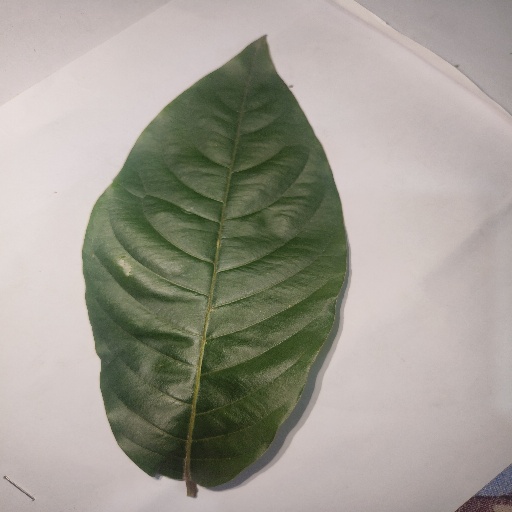
Species: HariTaki
Leaf condition: Healthy Leaf